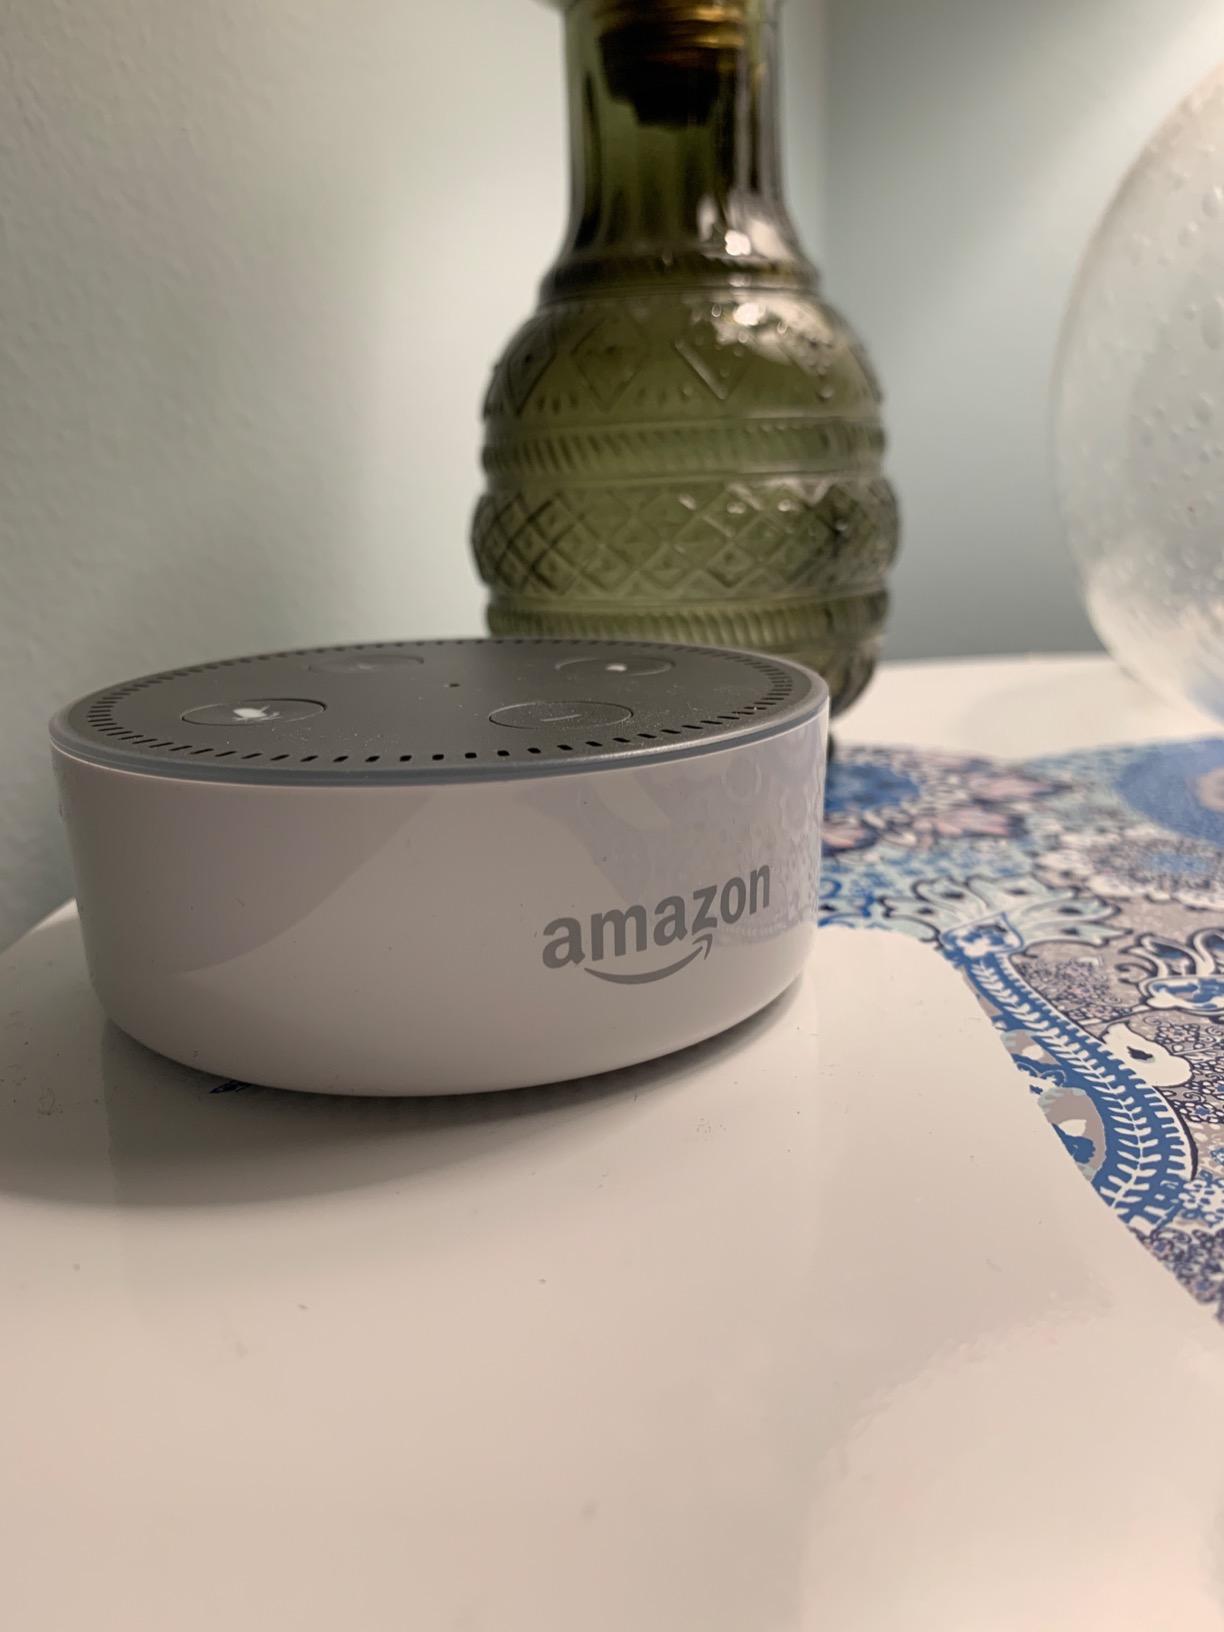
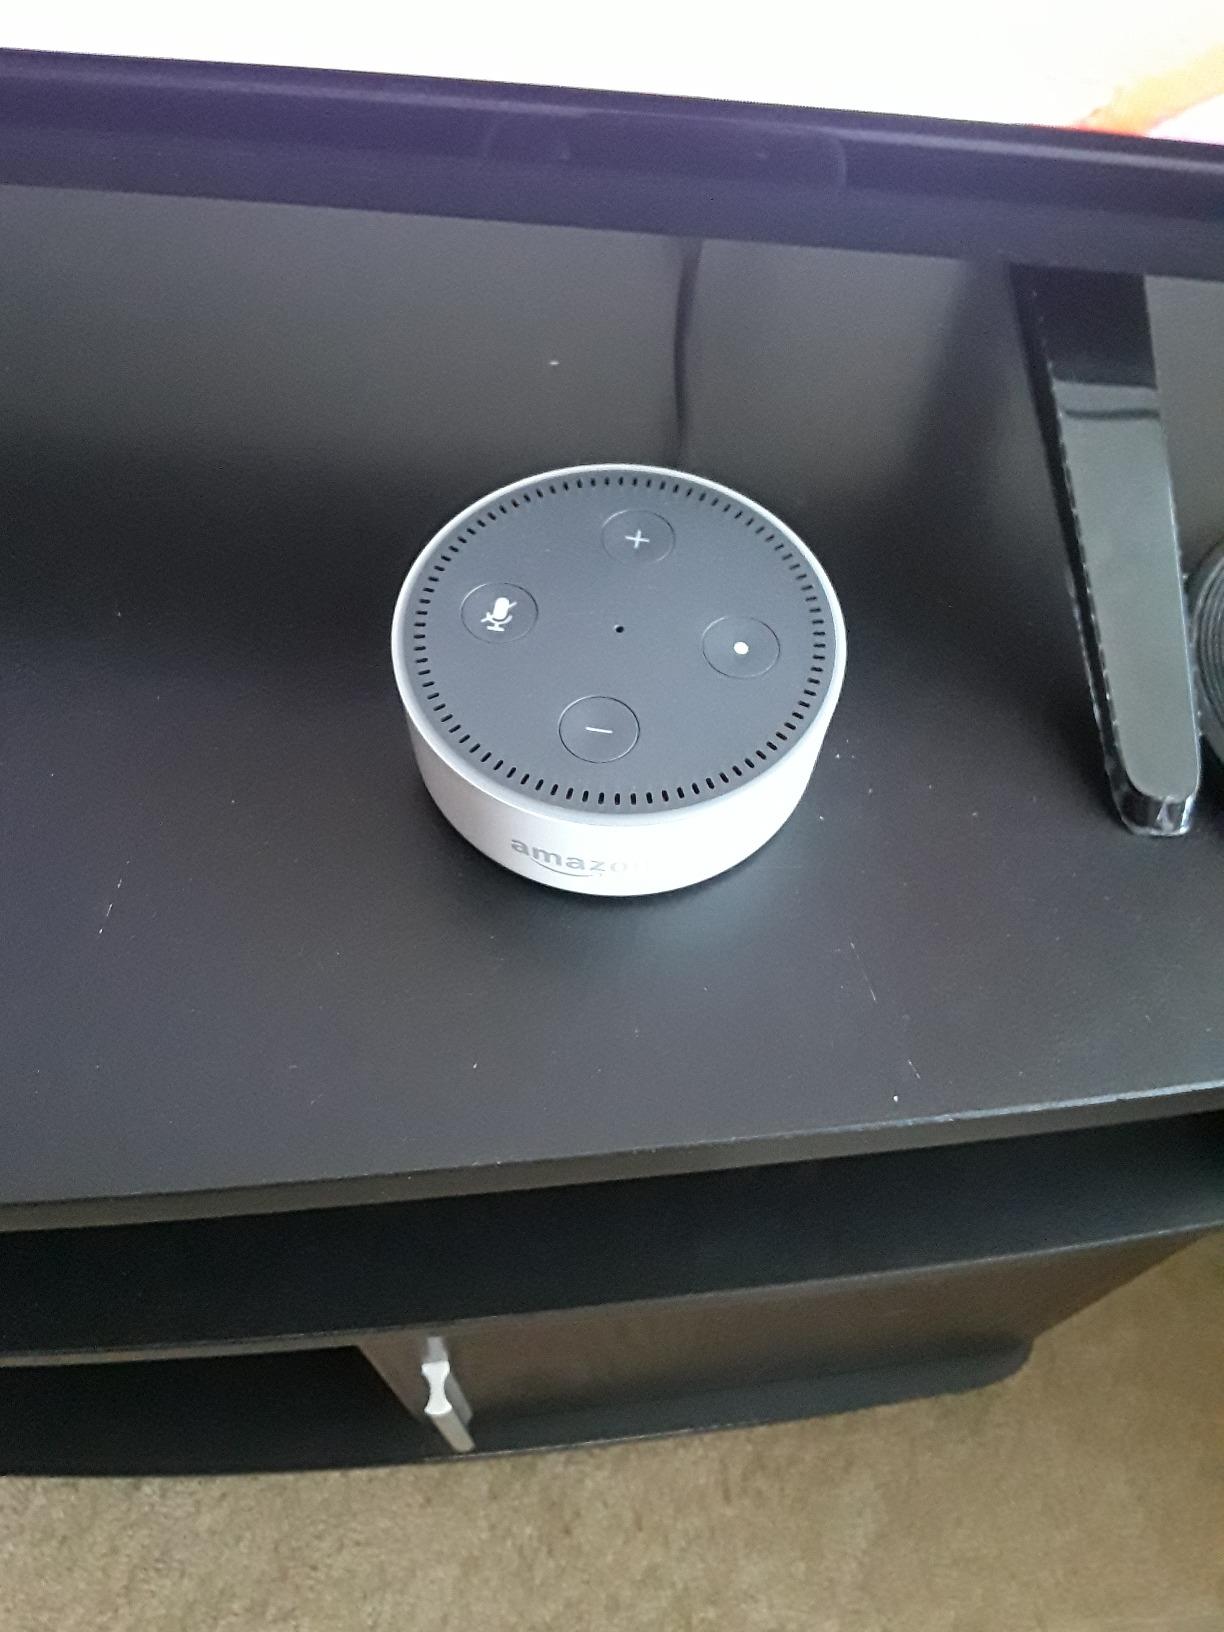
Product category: speaker
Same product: yes